Croatia Rally

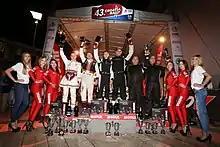
Croatia Rally 2016 Finish Podium, crew members: Maja Sabol (CRO), Juraj Šebalj (CRO), Michaela Vejačkova (SVK), Vlastimil Majerčak (SVK), Gergo Istovics (HUN), Antal Kovacs (HUN)

The very first Croatia Rally was held in 1974, under the name INA Delta TLX Rally. It took only three years to grow from a regional race into a national championship event of former Yugoslavia. From the very beginning, the main characteristic of the rally was the extremely long itineraries, which passed through Gorski Kotar, Lika, Primorje and Continental Croatia until the mid-1980s.